List of Billboard number-one country songs of 1957

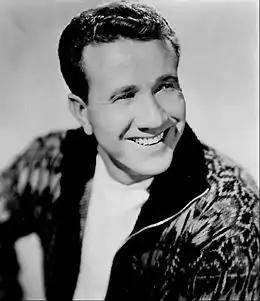
A smiling, dark-haired man wearing a cardigan sweater

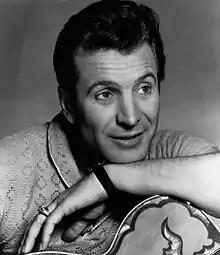
A dark-haired man smiling slightly while leaning on a guitar

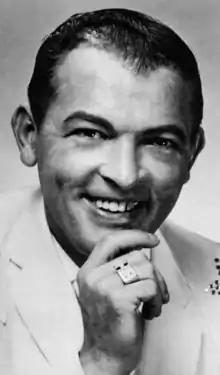
A dark-haired man smiling wearing a white jacket, smiling broadly and holding one hand to his chin

a. B-side "You're the Reason (I'm in Love)" listed jointly at number one from the March 16 issue onwards